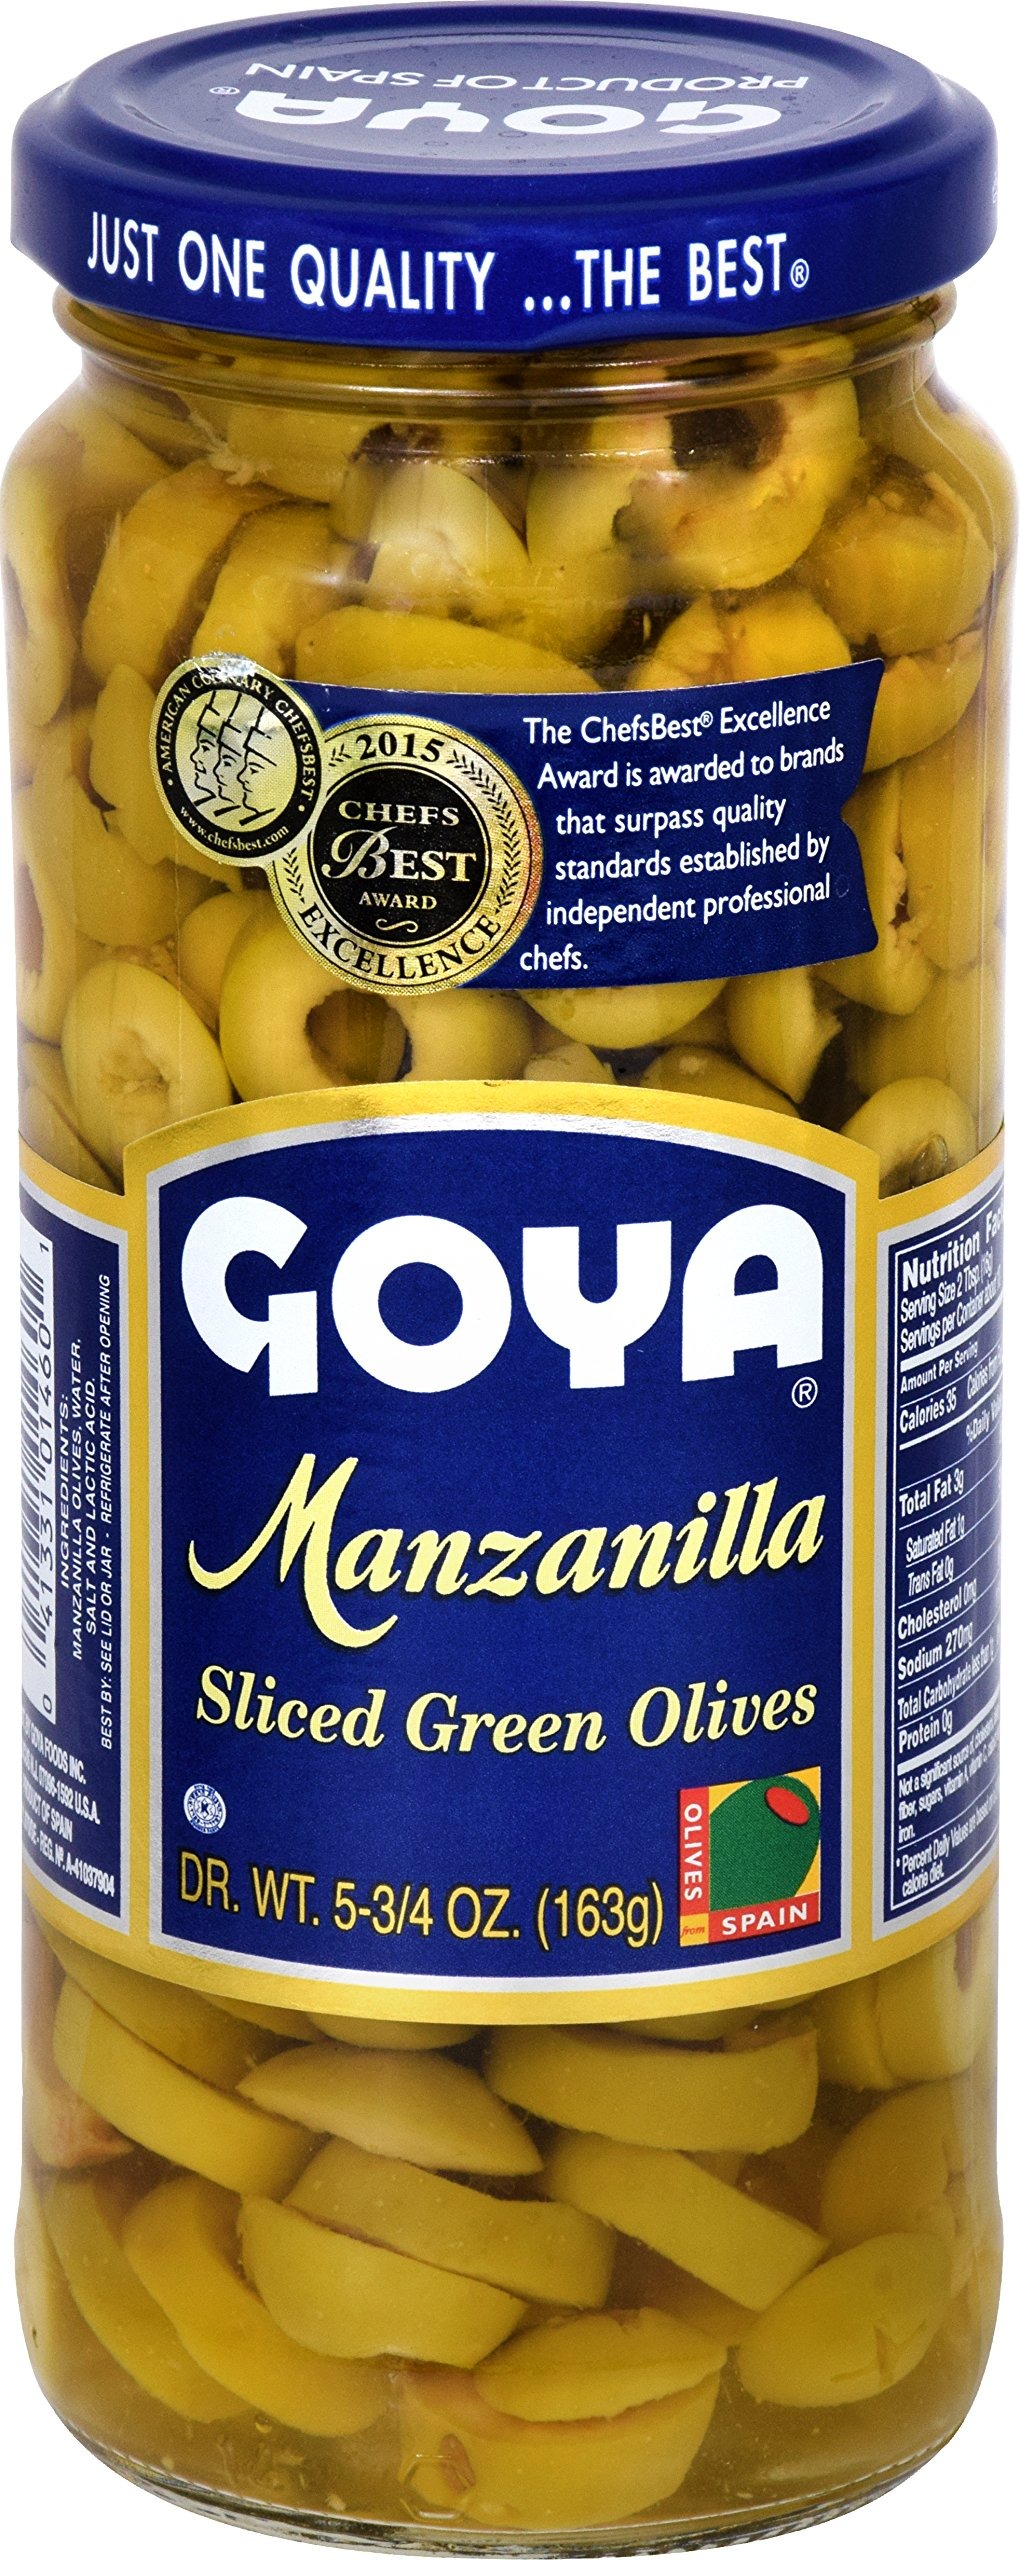
Item Name: Goya Foods Manzanilla Sliced Green Olives, 5.75 Ounce (Pack of 24)
Bullet Point 1: Product Type:Grocery
Bullet Point 2: Item Package Dimension:6.0 " L X5.0 " W X4.0 " H
Bullet Point 3: Item Package Weight:4.536 Kg
Bullet Point 4: Country Of Origin: Spain
Value: 138.0
Unit: ounce

Price: 1.98